Mitsubishi i

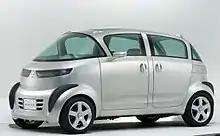
The 2003 Mitsubishi Se-Ro concept, which introduced the 660 cc engine used in the production version of the i.

The second prototype, called the Se-Ro and exhibited at the 2003 Tokyo Motor Show, previewed the production model's more conventional mechanical underpinnings, despite having a more radical appearance which bore little resemblance to the final design. Instead, its polished aluminium body was styled to resemble a zeppelin or airship, which Se-Ro design head Shuji Yamada described as a realization of his fantasies of the future from childhood. The aviation theme continued with the name; Se-Ro, short for "secret room", was a veiled reference to the Mitsubishi Zero fighter aircraft of World War II.